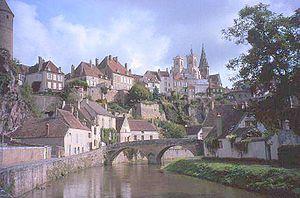
Les Trois Mousquetaires est un film franco-italien en deux parties de Bernard Borderie, sorti en 1961.
L'Auxois est une race de chevaux de trait français à la robe généralement baie ou rouanne, parfois considérée comme une variété de l'Ardennais et du Trait du Nord. Il est créé pour les travaux agricoles, par croisement entre la jumenterie locale de l'Yonne, de la Saône-et-Loire et du Nord de la Nièvre, avec des étalons de ces deux races.